Soraya Rodríguez

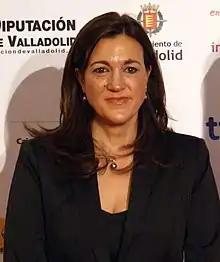

María Soraya Rodríguez Ramos (born 1 December 1963) is a Spanish lawyer and politician who has been serving as a Member of the European Parliament for Ciudadanos since 2019. She previously was a Deputy of the PSOE in the Congress of Deputies.